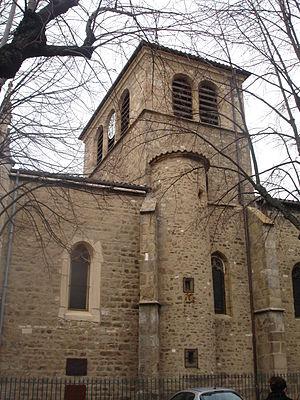
Millery (Rhône)
Millery est une commune française située dans le département du Rhône, en région Auvergne-Rhône-Alpes.